Metropolitan Meat Market

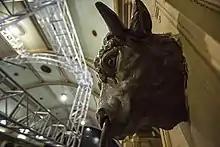
An example of George Johnson's ornamentation inside Meat Market.

Connection of the buildings to the sewerage system in 1890 required substantial works and called for the employment of an architect, but Johnson was now dead. The firm now commissioned was that of Gibbs and Finlay, originally established by Harry Browse Gibbs in 1882, and ultimately to become Gibbs, Finlay and Morsby. This firm, and Gibbs in particular, was to be responsible for major extensions to the market in 1906–1908, when the main hall was continued north to Tyrone Street, increasing the number of stalls, but very precisely matching the original design. In Blackwood Street, next to the existing cooling chamber, a new chamber was built, and then a new entrance at the north end of the site, surmounted by a characteristically Edwardian elliptical rusticated arch.